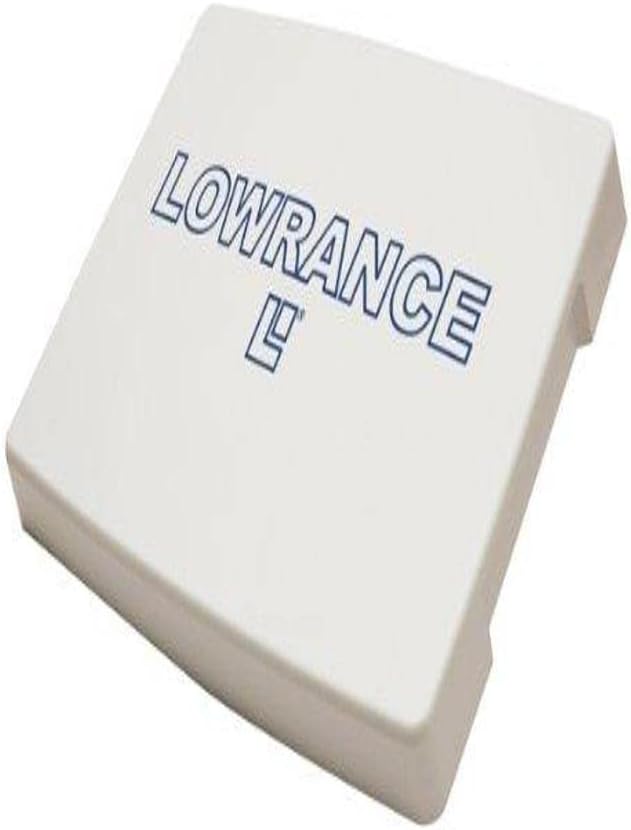
Lowrance 000-0124-61 Protective Cover (3005.6827)
Category: Automotive
Protective cover for hds-5, Mfg.# 000-0124-61. Protects your Lowrance unit from salt corrosion and sun damage.
Features: Package Dimensions: 8.25 L x 12 H x 1.5 W (inches) | Package Weight: 0.3 pounds | Country of Origin : Mexico | Part Number: 3005.6827